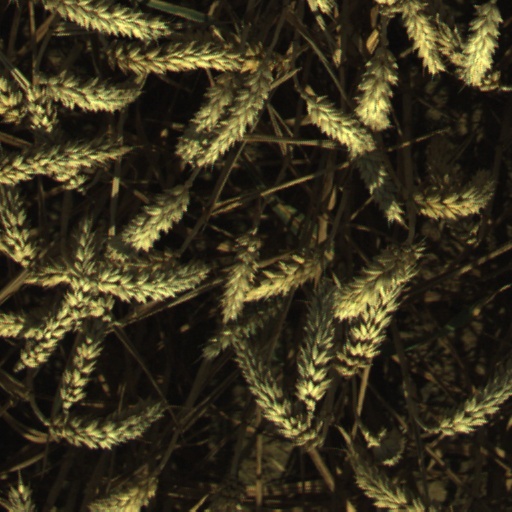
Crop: wheat